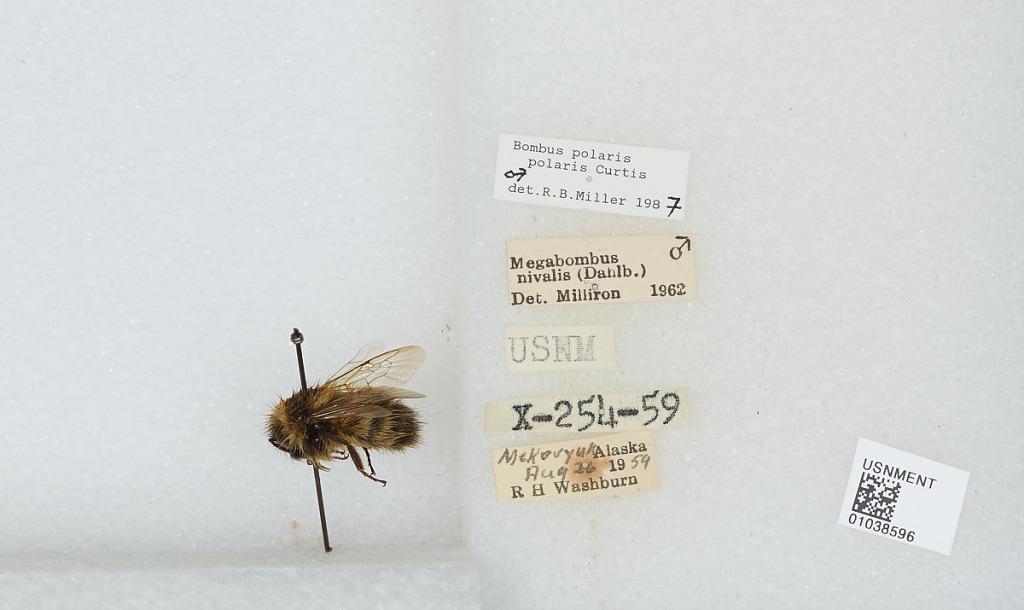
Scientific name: Bombus (Alpinobombus) polaris Curtis
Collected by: R. Washburn
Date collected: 1959-8-26
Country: United States
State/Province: Alaska
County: Bethel
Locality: Mekoryuk
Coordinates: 60.3892, -166.207
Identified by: Milliron